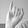
ASL letter: I